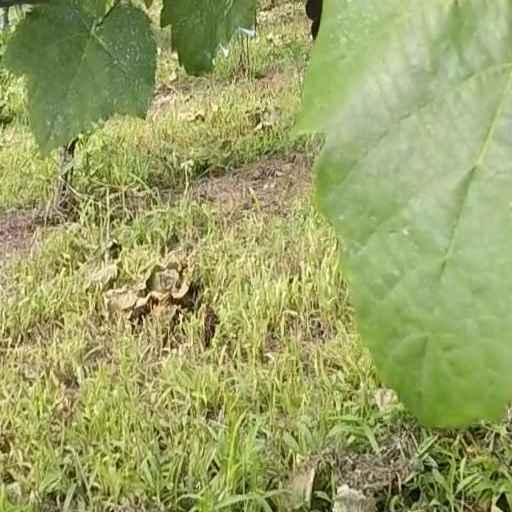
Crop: grape